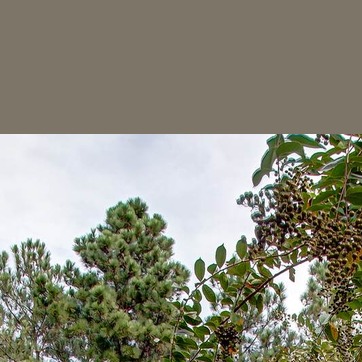
Material: sky